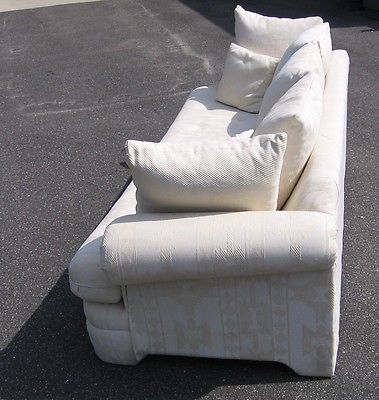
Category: sofa